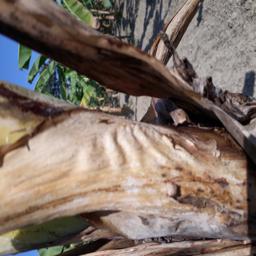
Label: BACTERIAL SOFT ROT